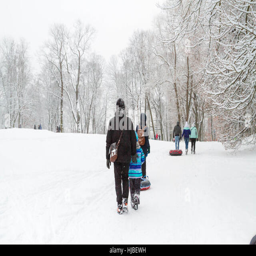
people walk in the snow